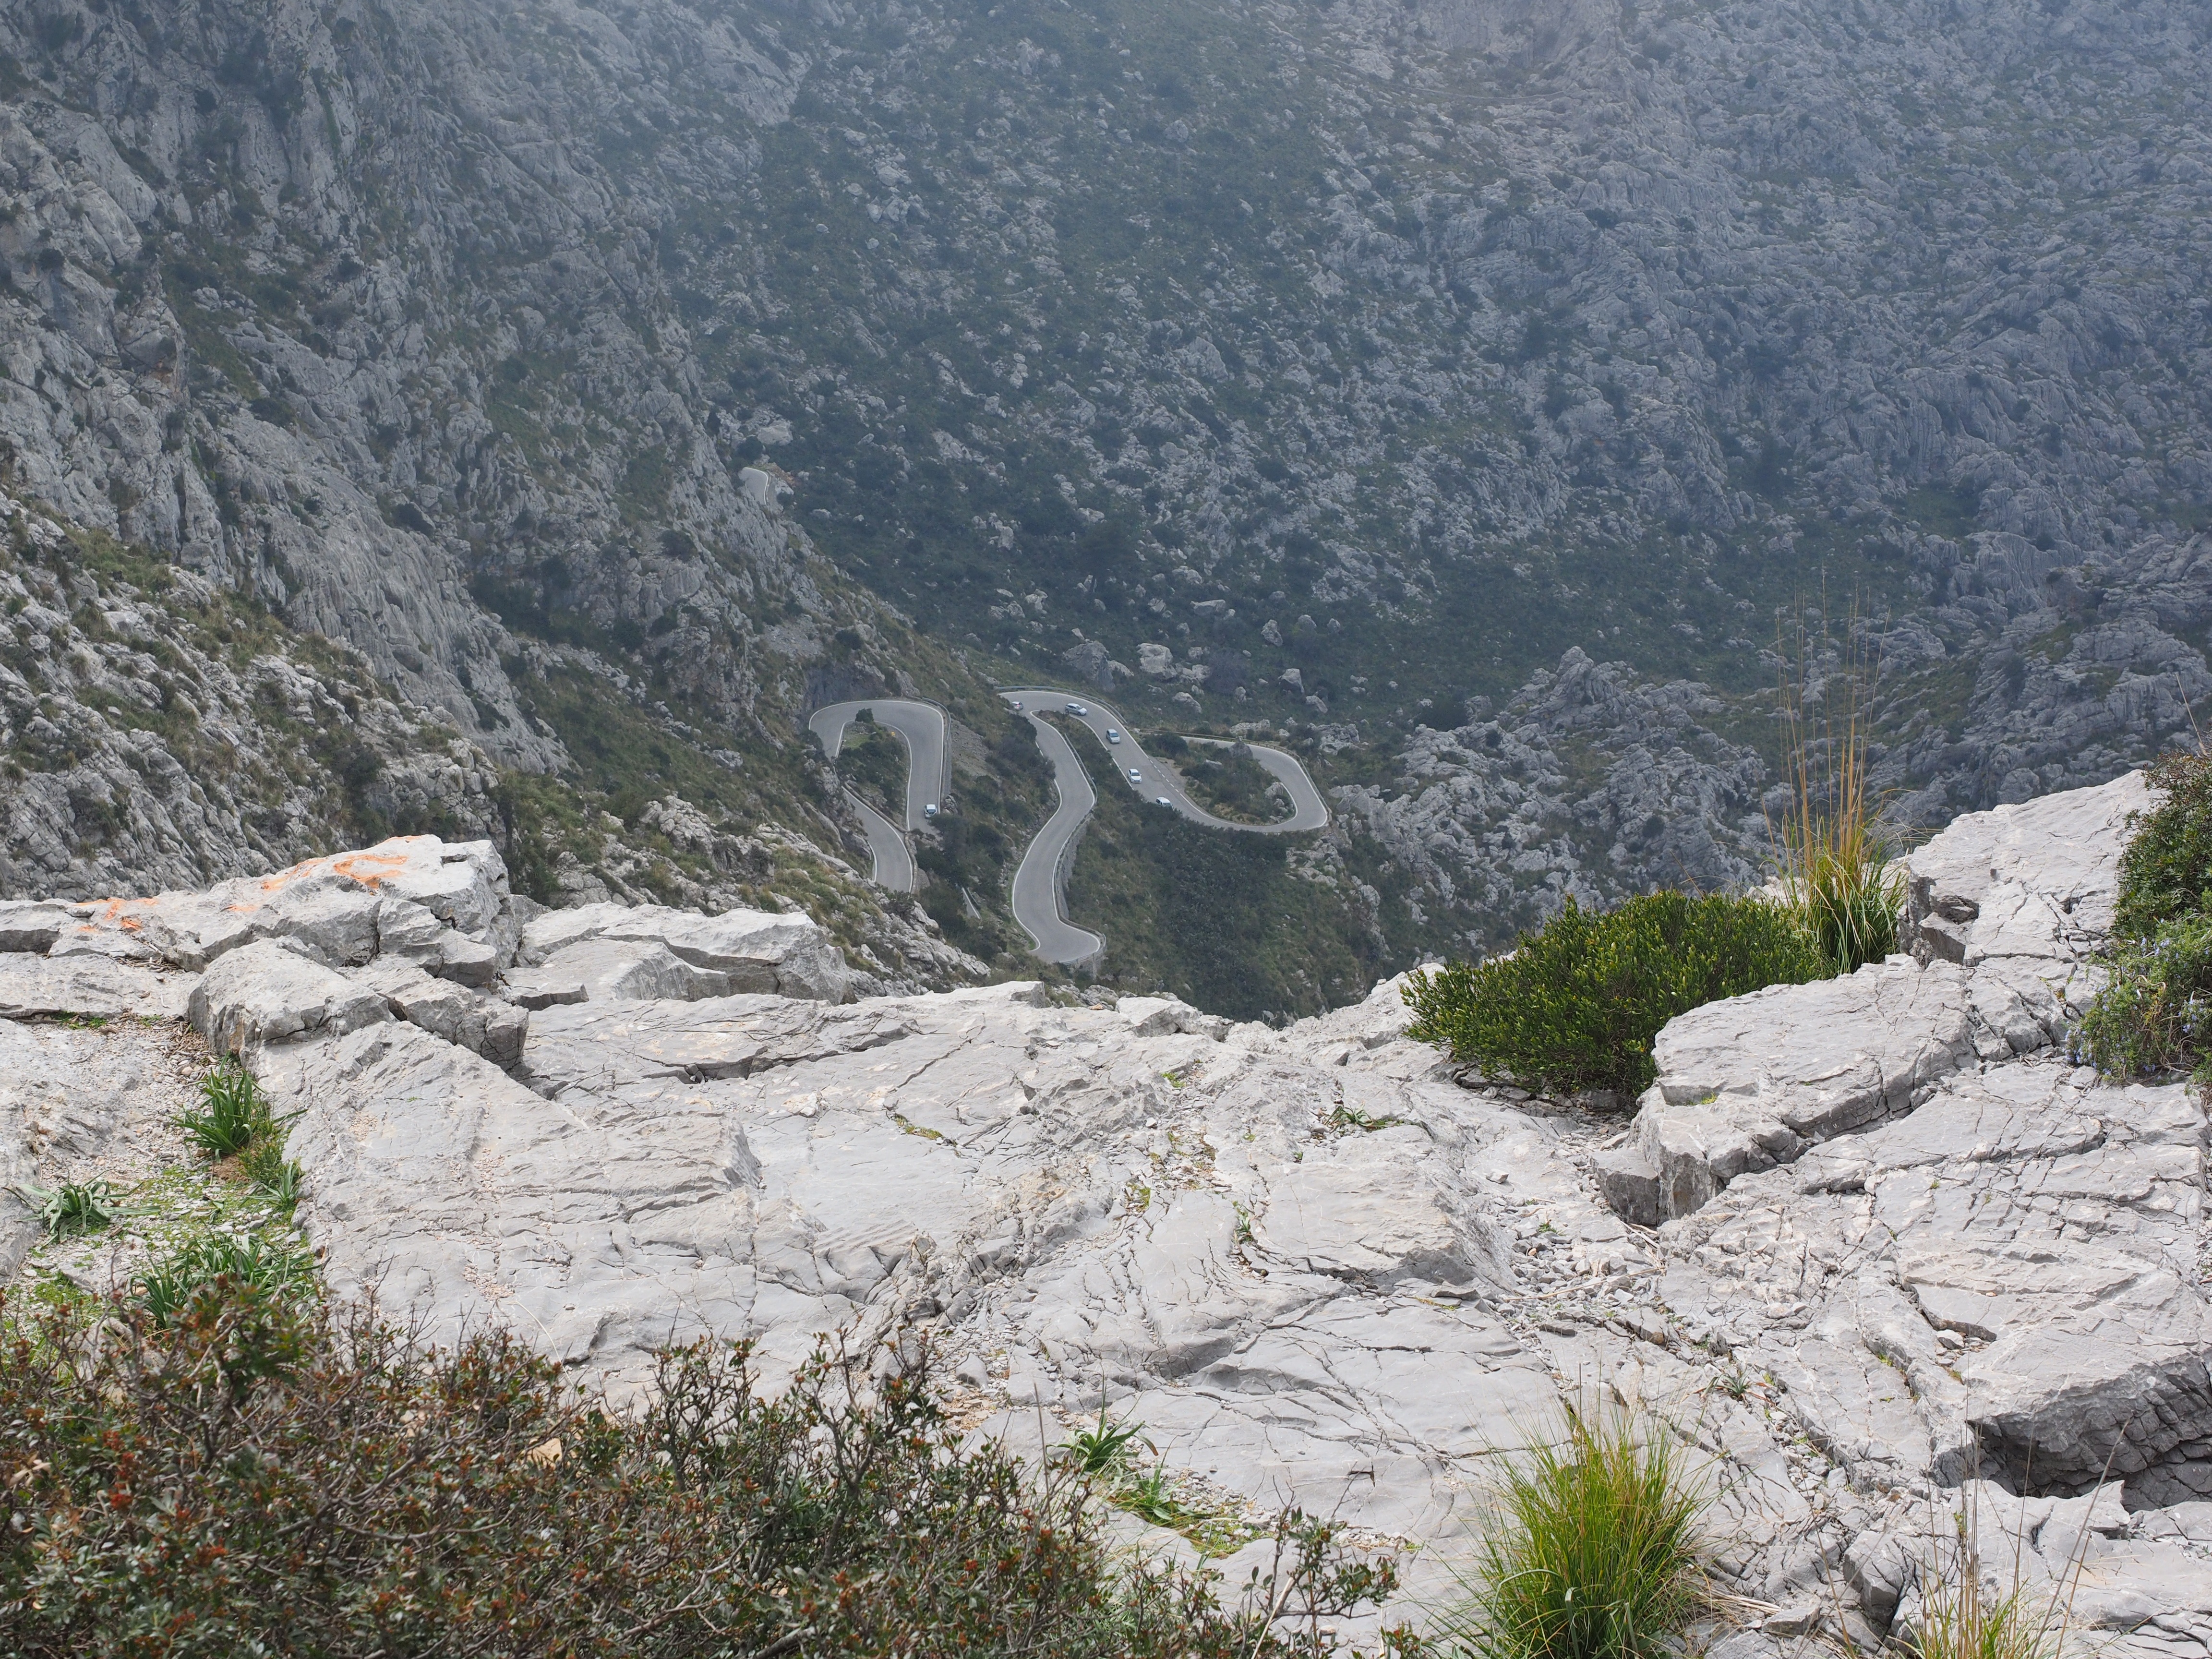
wilderness, walking, mountain, hiking, trail, adventure, valley, mountain range, gorge, ridge, spain, geology, mountains, backpacking, badlands, ravine, plateau, mallorca, fell, cirque, wadi, moraine, landform, balearic islands, mountain pass, karst area, karst landscape, serra de tramuntana, mountainous landforms, geological phenomenon, coll de rice, coll dels rice